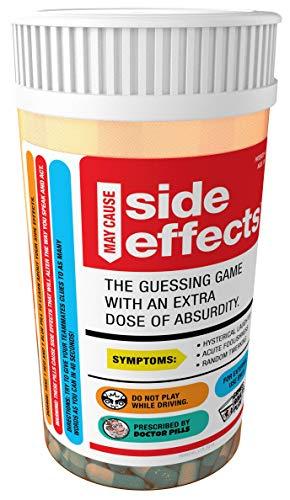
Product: GAMES ADULTS PLAY (May Cause) Side Effects - Word Guessing Game at It's Hysterical Best - Get Your Teammate to Guess The Word Or Phrase for A Chance to Win
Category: Toys & Games | Games & Accessories
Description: Can you help your partner guess the word or phrase for a chance to win.
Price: $33.54
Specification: ProductDimensions:3.9x3.9x7.2inches|ItemWeight:1pounds|ShippingWeight:1pounds(Viewshippingratesandpolicies)|ASIN:B07R1BZLGN|Itemmodelnumber:76562.006|Manufacturerrecommendedage:13yearsandup